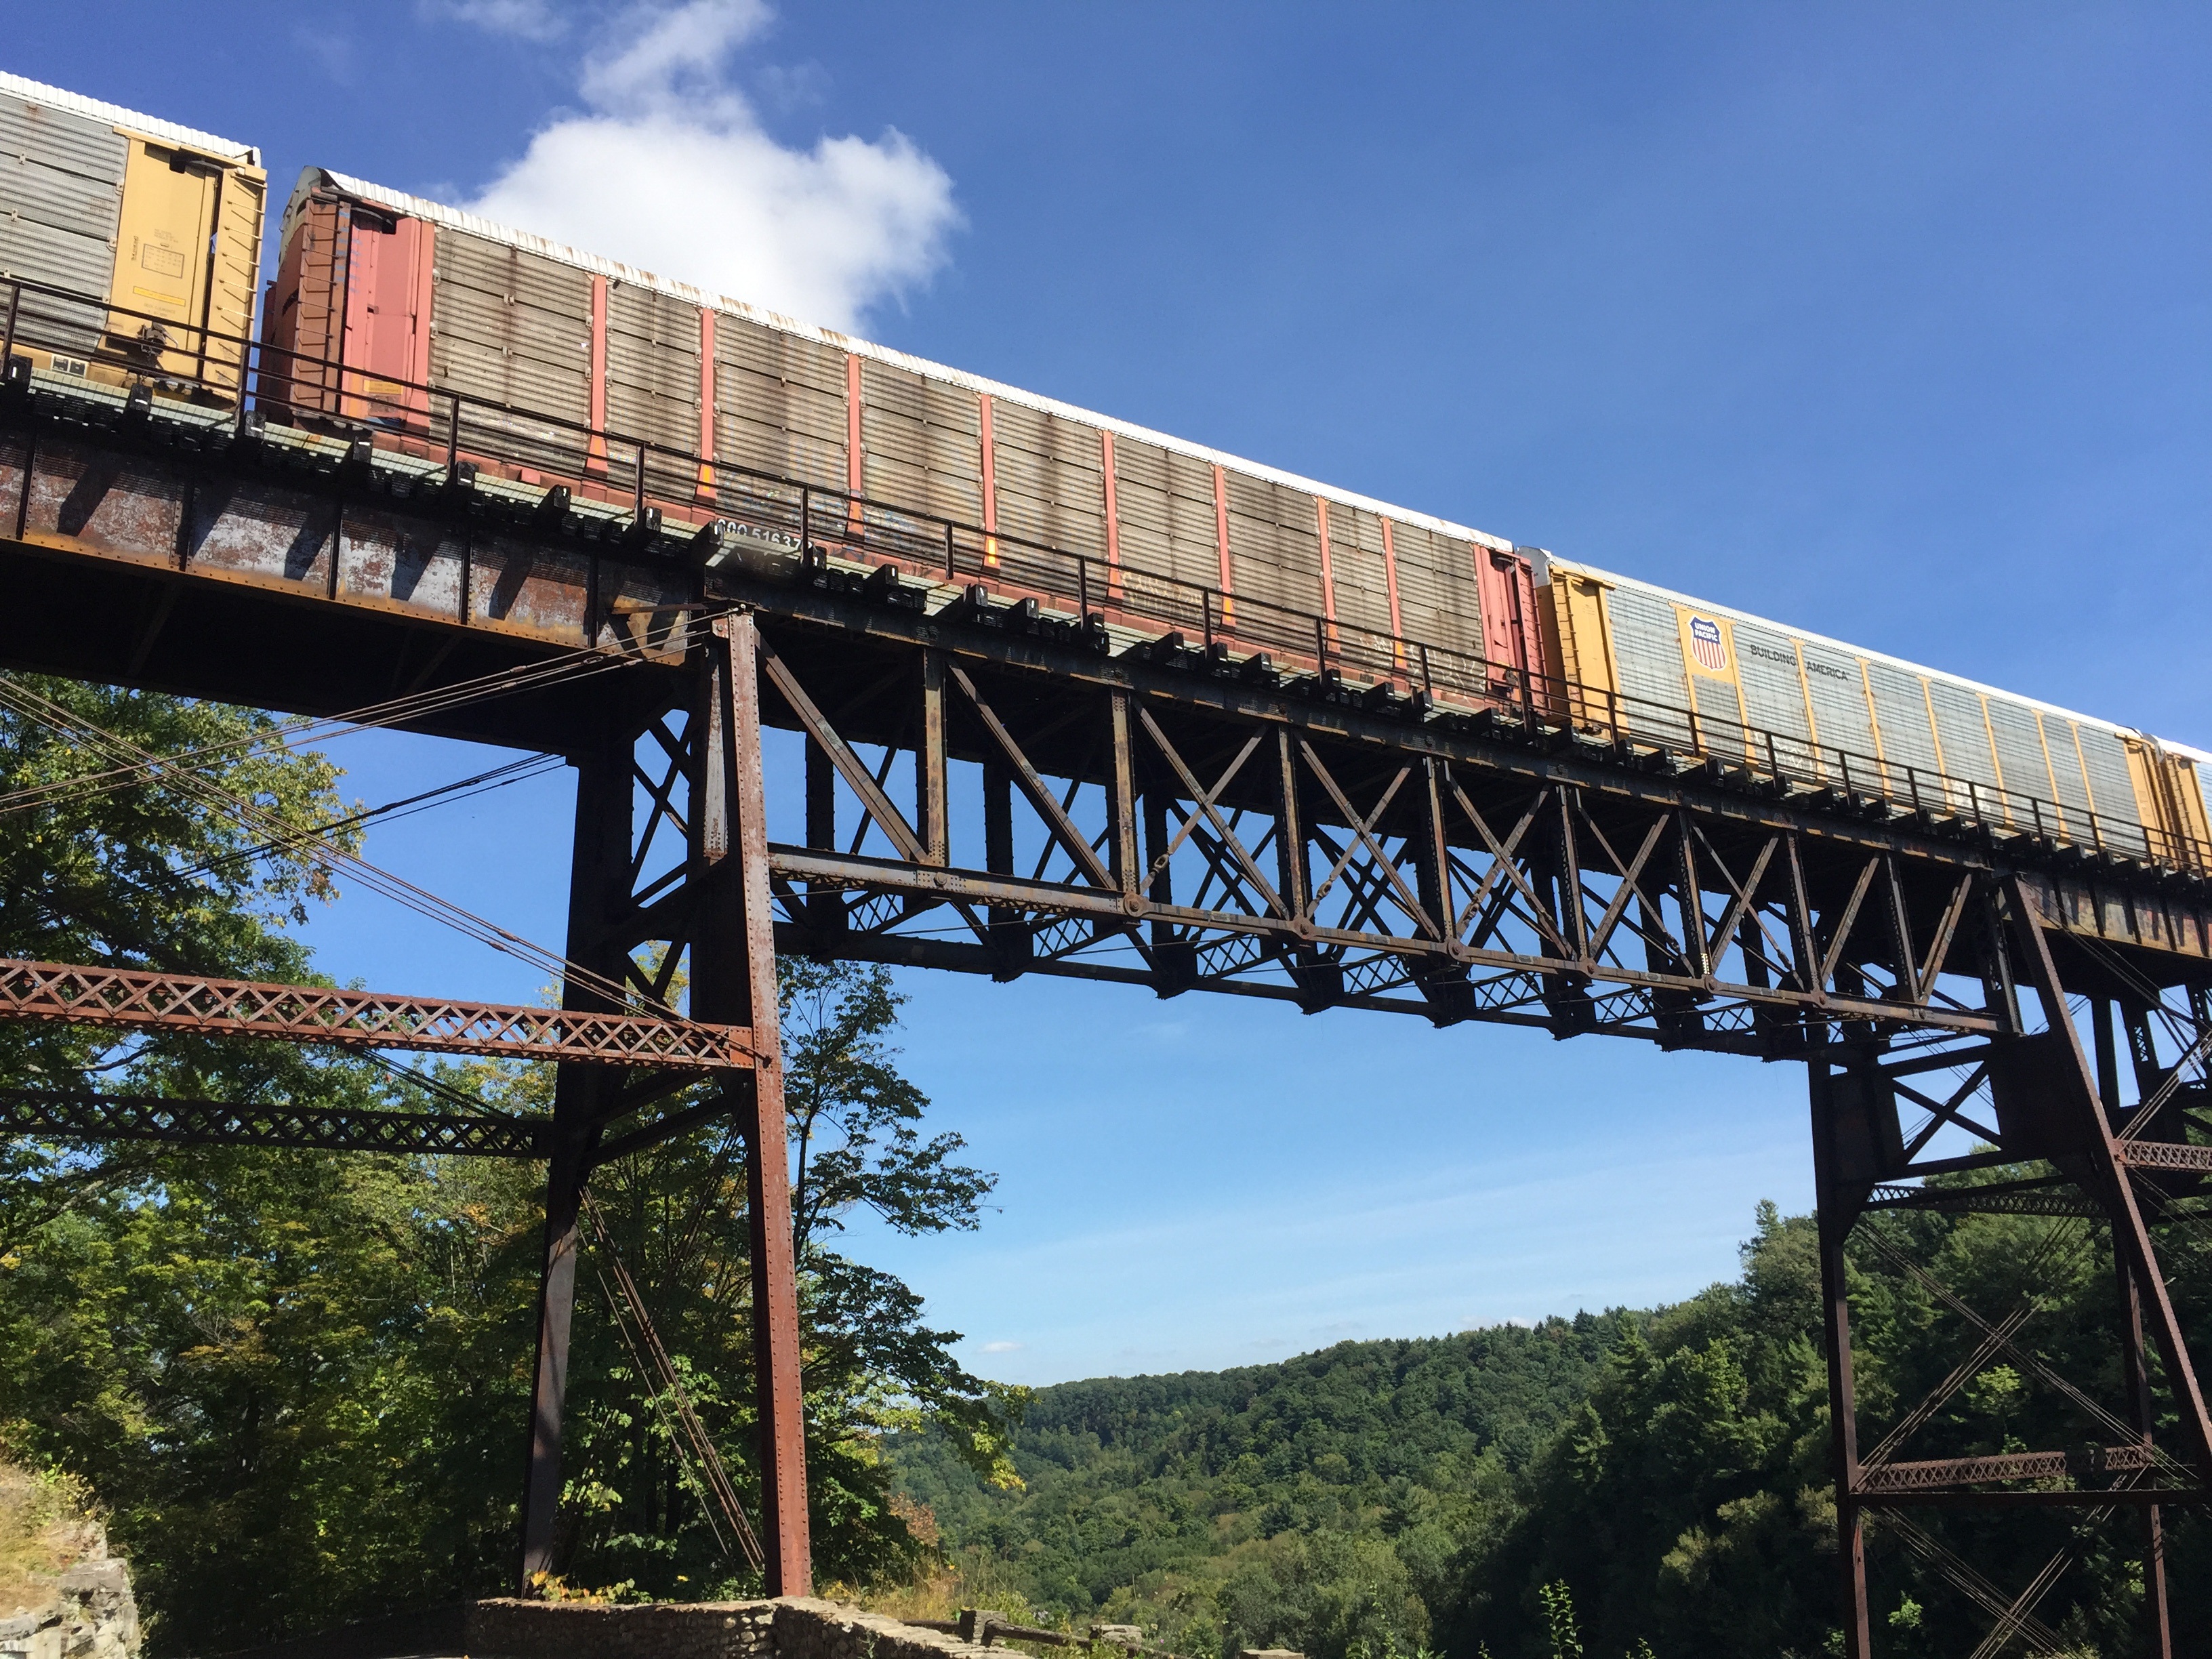
track, railway, railroad, bridge, rail, train, overpass, transportation, transport, vehicle, america, public transport, locomotive, viaduct, truss bridge, boxcar, skyway, rolling stock, nonbuilding structure, girder bridge, tressle